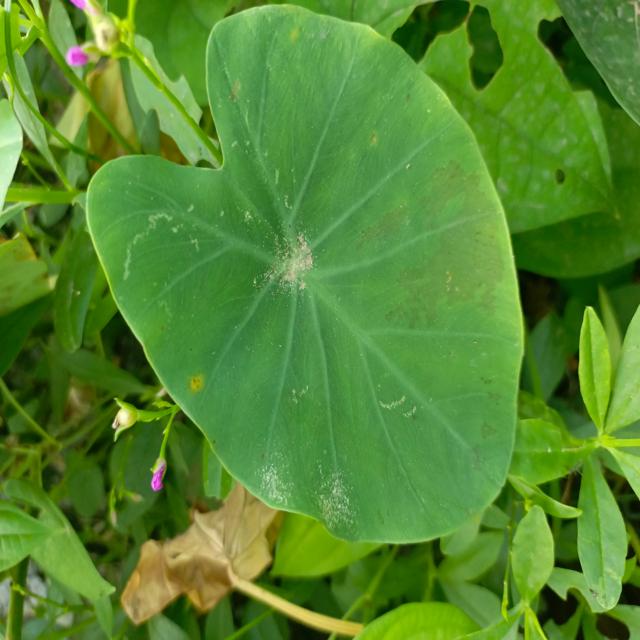
Label: Early_Blight